Describe the emotion expressed in this image:  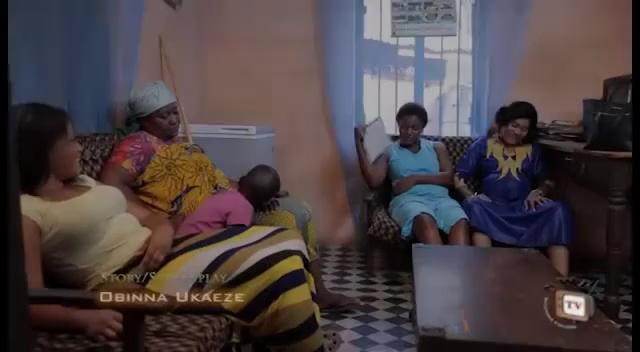
This person displays Fear, valence and arousal with low intensity.